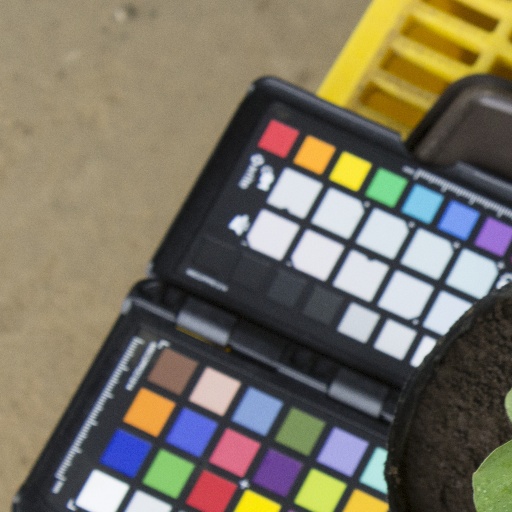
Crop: soybean